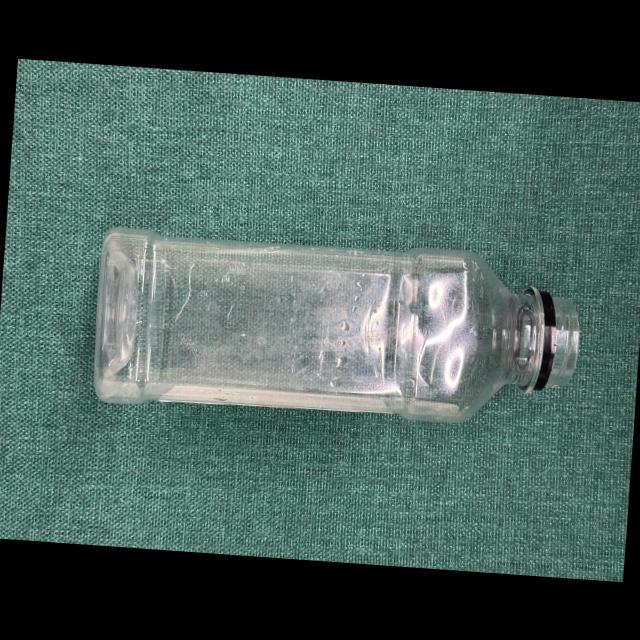
Label: bottles